Katsu-sando
Also known as:
fa - Persian: کاتسوساندو
ja - Japanese: カツサンド
tr - Turkish: Katsu-sando
Category: sandwich (sandwich)
Cuisine: Japanese
Associated cuisines: Japanese
Area: Tokyo
Countries: Japan
Region: Eastern Asia

This dish is a sandwich which made of deep-fried pork cutlet between slices of bread.

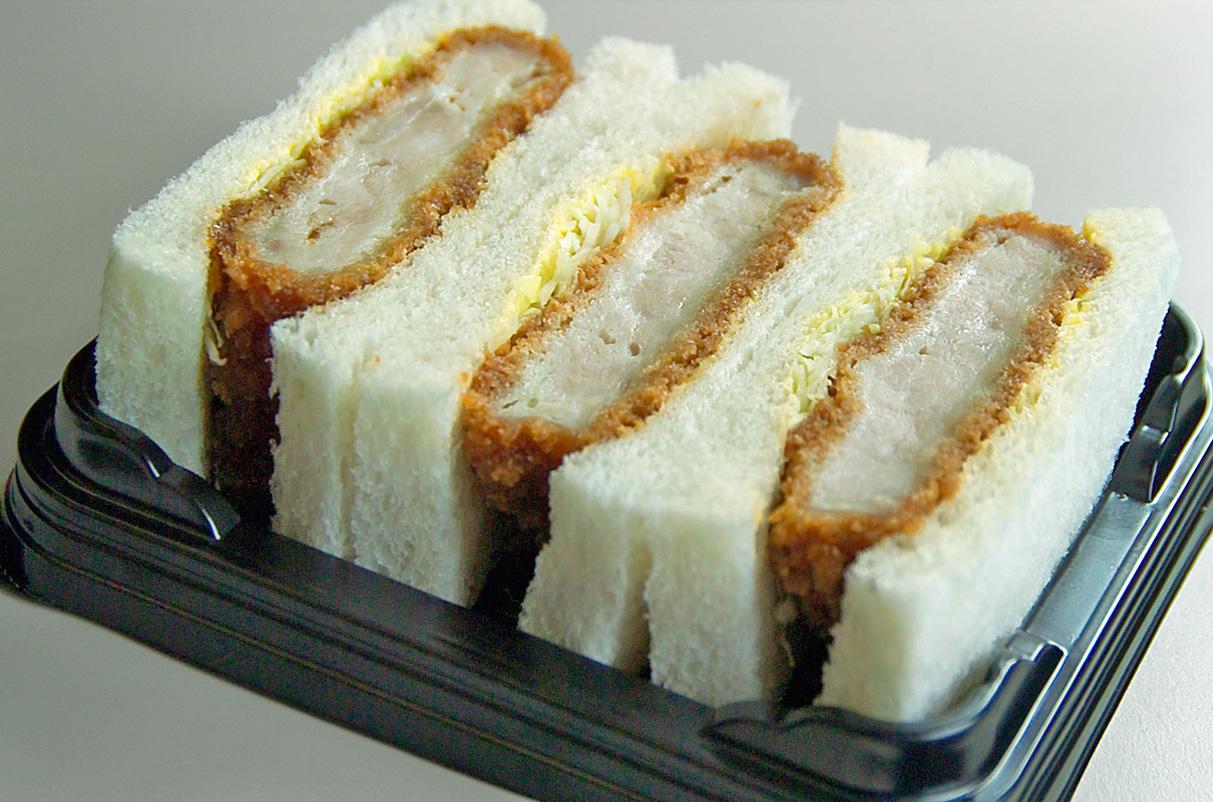
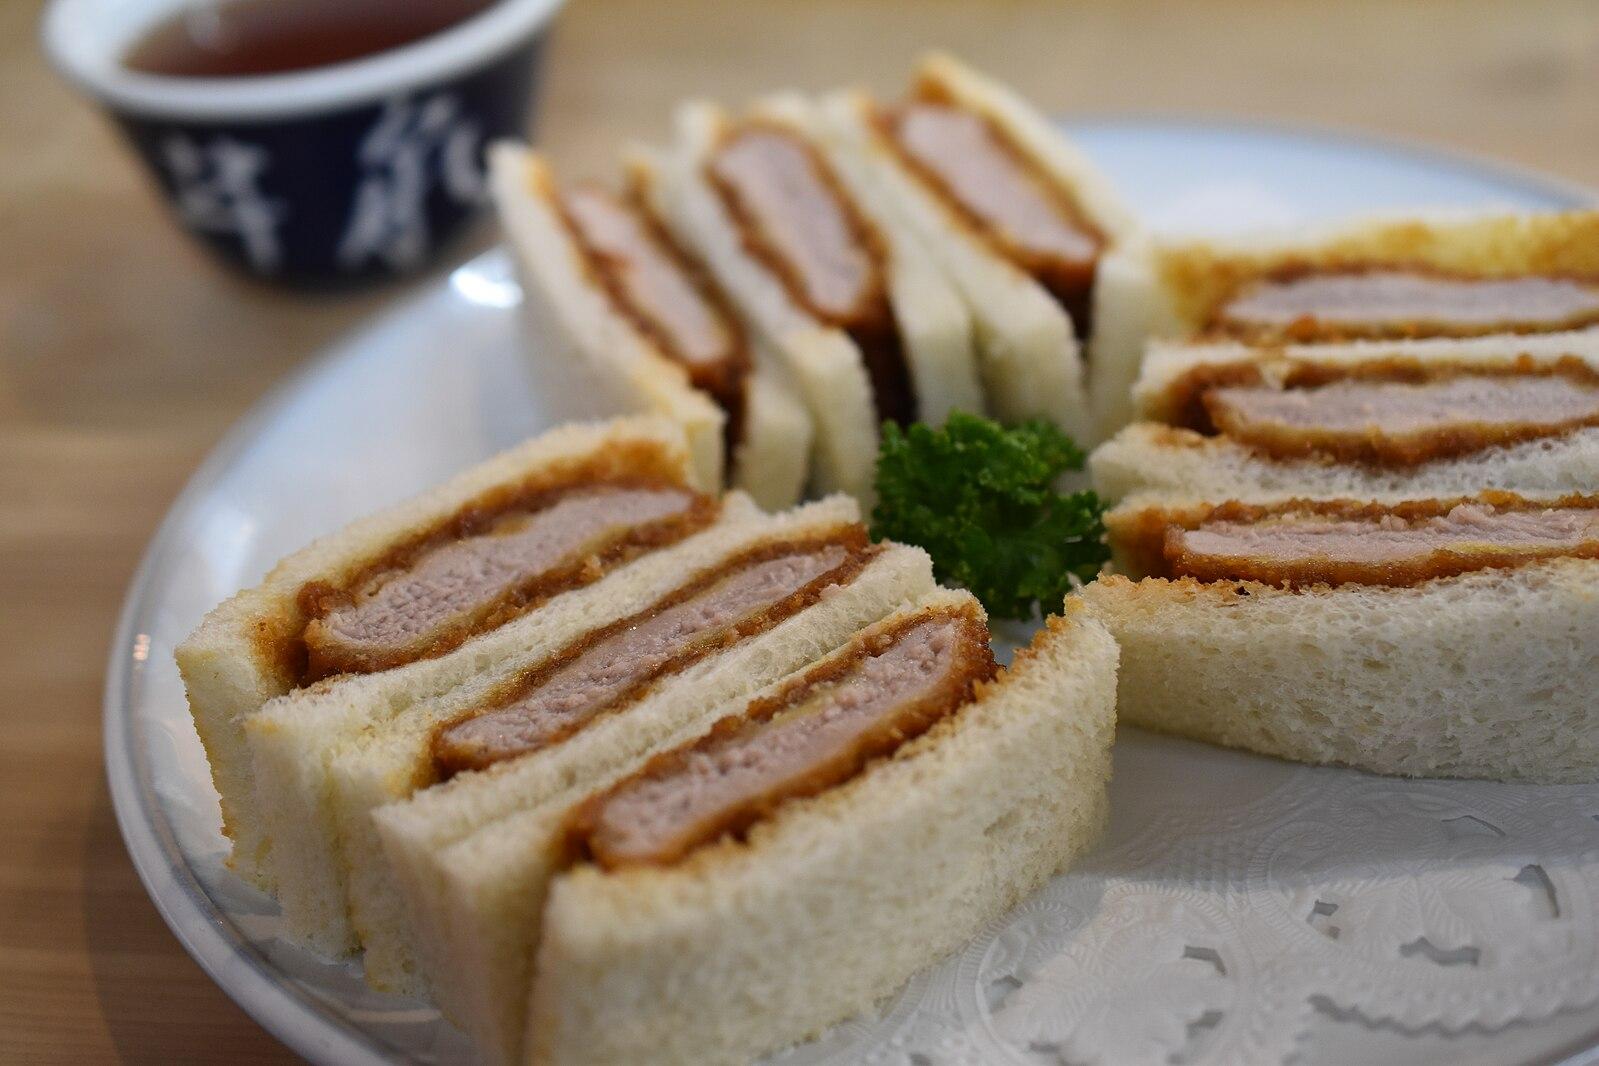
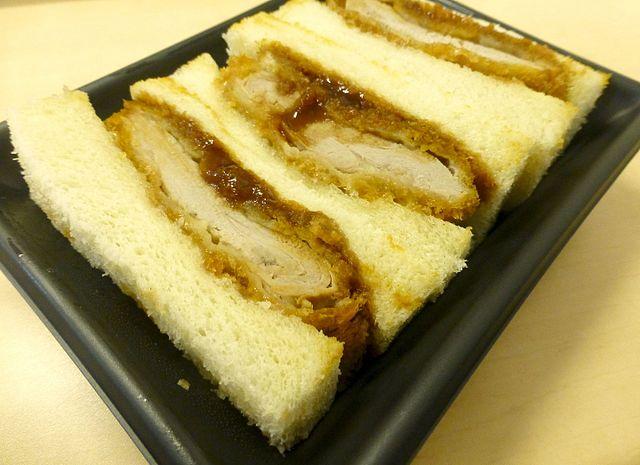
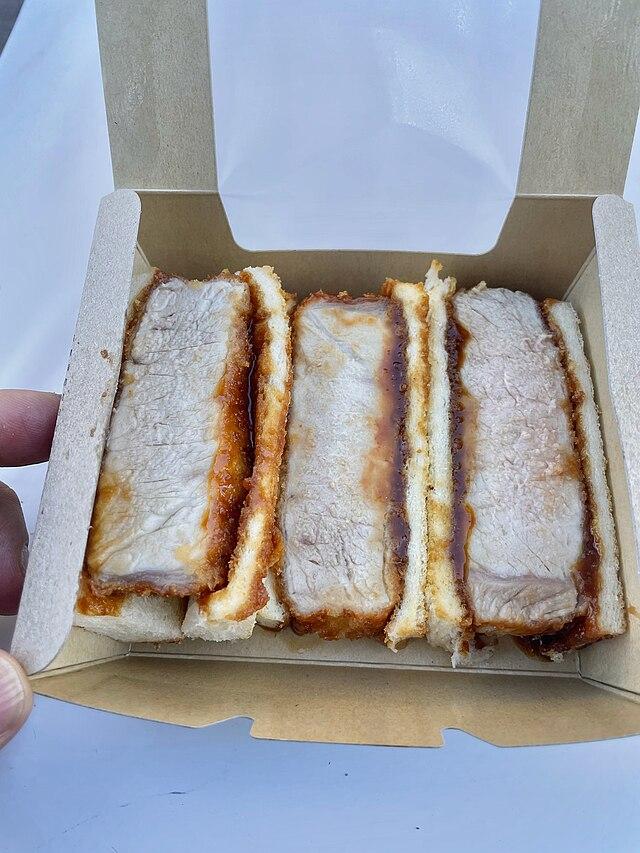
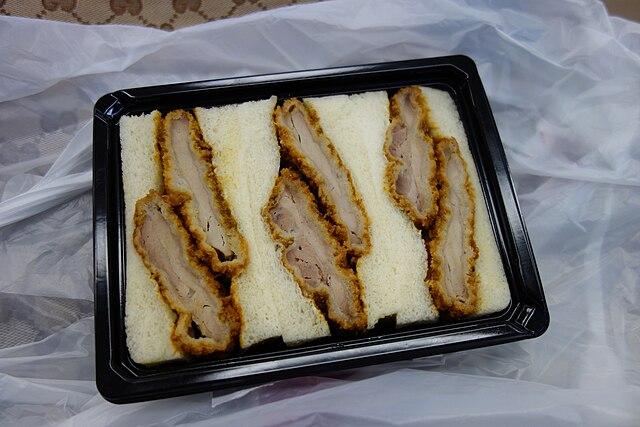